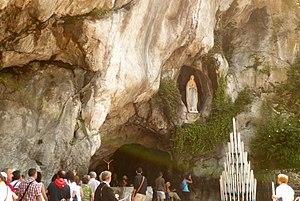
La Grotte de Lourdes